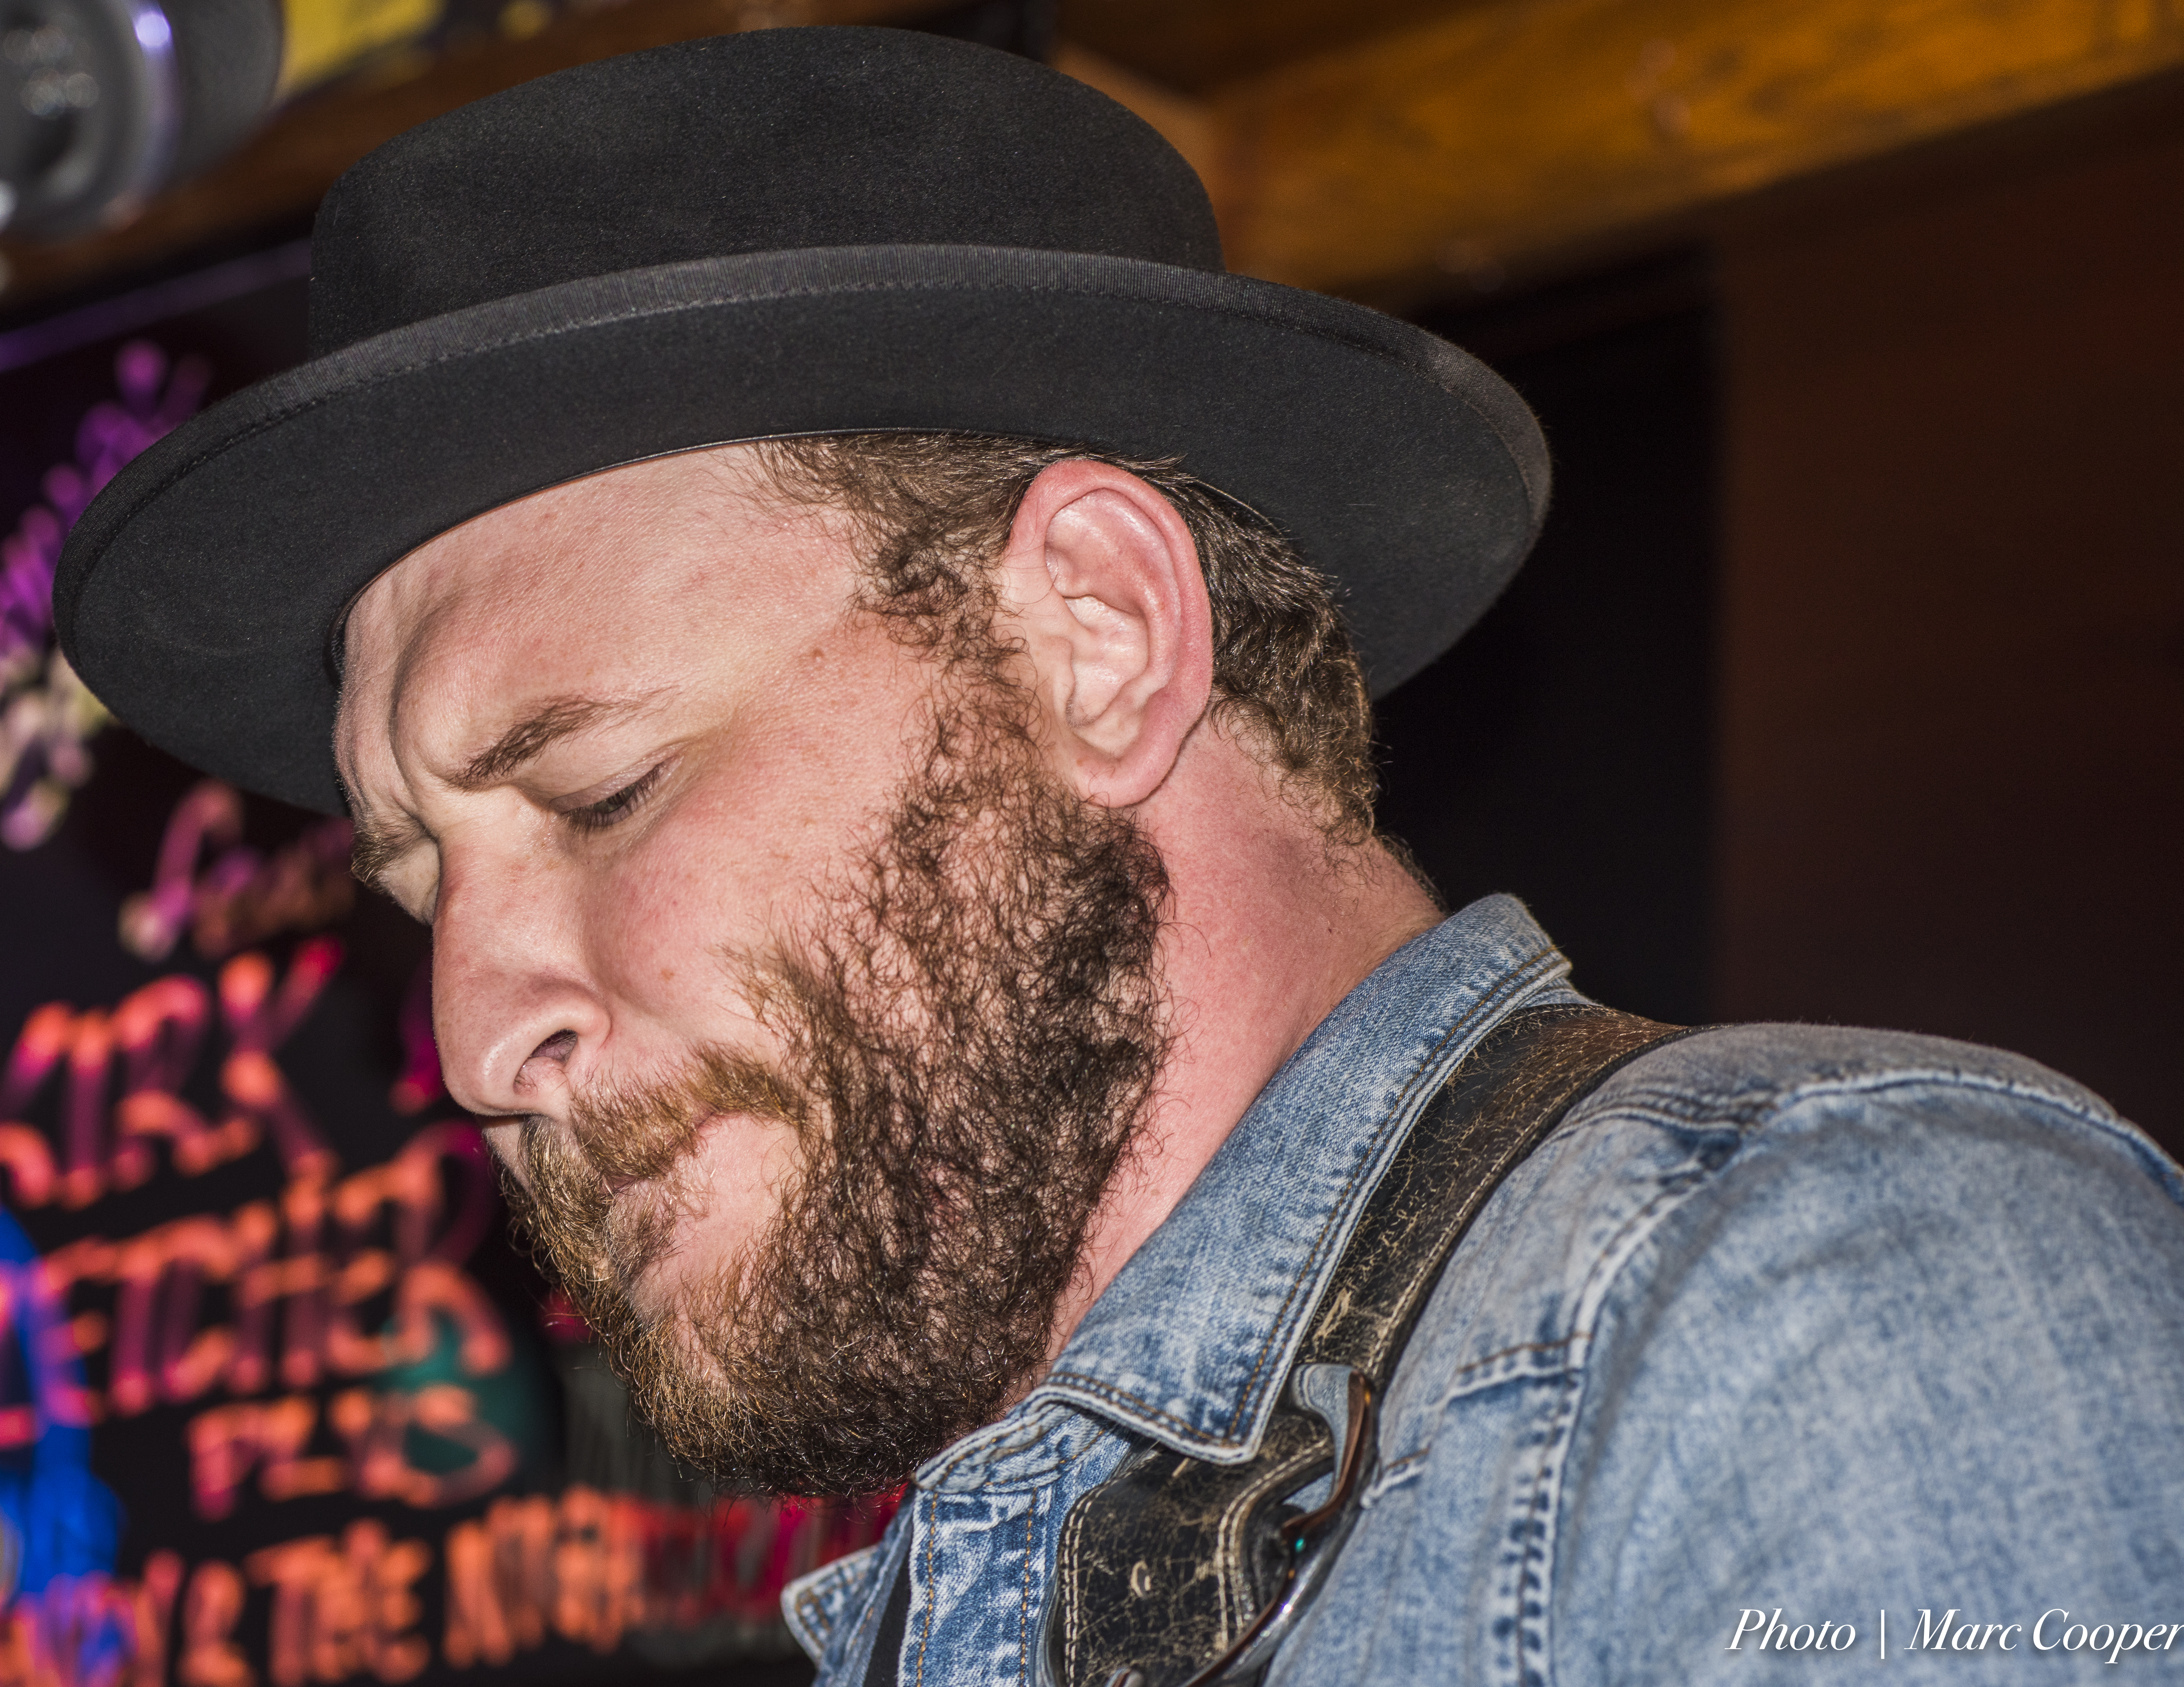
man, person, people, hair, guitar, singer, portrait, nikon, monochrome, beard, blackandwhite, blues, d810, guitarist, mauisugarmill, vocalist, joshsmith, facial hair